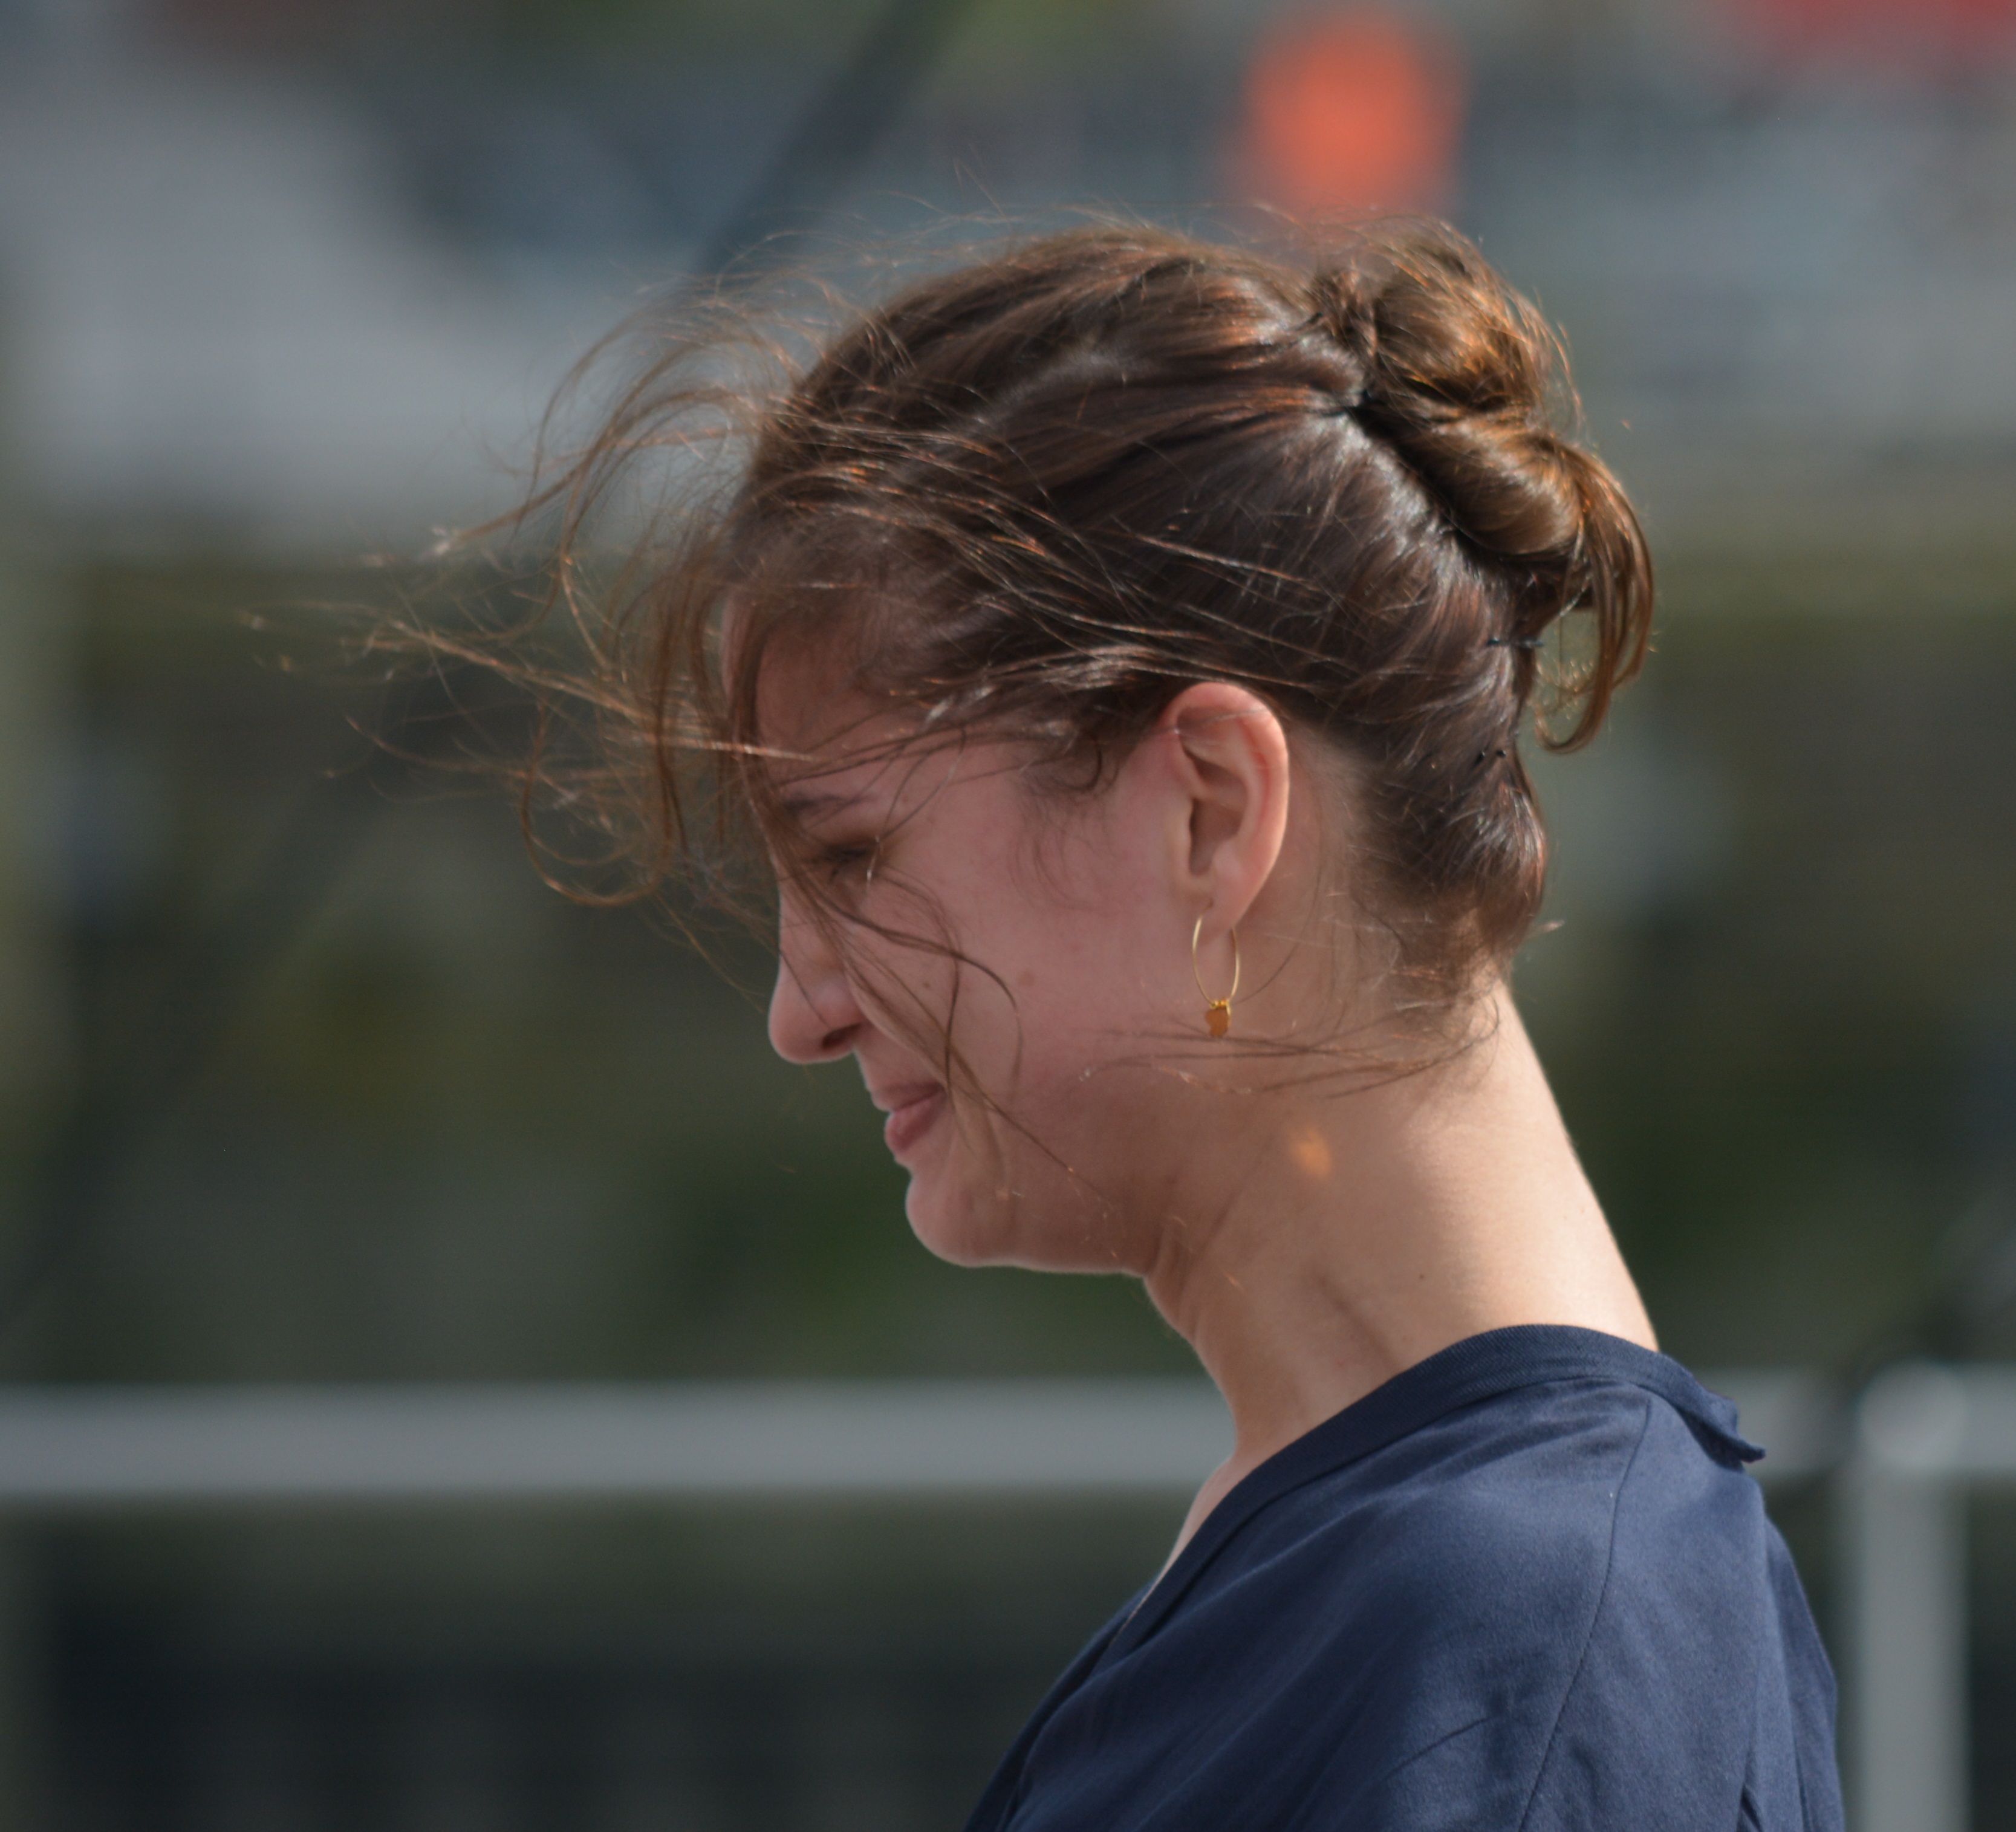
woman, hair, portrait, young, hairstyle, muscle, dancer, face, beautiful, of course, femininity, hamburg, open air, tango argentino, facial hair